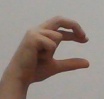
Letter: thal